Gollabhama

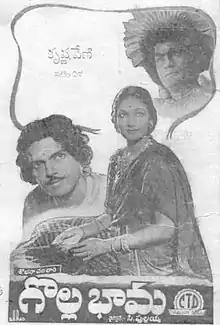
Theatrical poster of Gollabhama

Gollabhama is a 1947 Indian Telugu-language swashbuckler film directed by C. Pullayya. Krishnaveni and Raghuramaiah played pivotol roles in the film. The film is produced by Mirzapuram Raja through Sobhanachala Pictures. The film is based on the stories of "Kasi Majili Kathalu" written in Telugu by Madhira Subbanna Deekshitulu. It was released on 22 February 1947. The film is known to be one of the earliest Telugu film to contain sequences in colour.